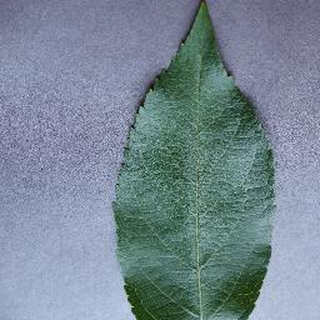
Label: healthy_apple